Charles Haynes Haswell

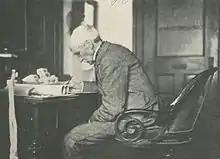
Charles Haynes Haswell in his last years, at work at his desk

Haswell also had a career as a published author. His most popular work was "The Engineer's and Mechanic's Pocket Book", which was first published in 1843, and by 1907 had gone through 72 editions. It has been described as "Engineering 101 meets "Ripley's Believe It or Not"." Other professional works included: "Mechanic's Tables" (1856), "Mensuration and Practical Geometry" (1858), "Book-keeping" (1871), and an unpublished "History of the Steam Boiler and its Appendanges" (1887). He is also well known as a chronicler of everyday life in New York City. From the age of 9, he kept a private journal which would serve as the primary source for his "Reminiscences of the City of New York by an Octogenarian (1816–1860)", published in 1896. This somewhat eclectic work proves a unique source for the everyday details of life in New York City for the first half of the century.